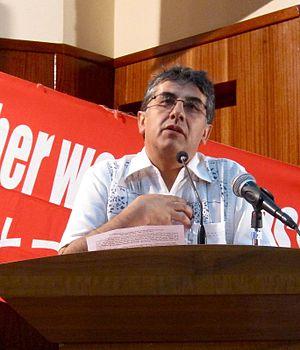
Pablo Solón Romero est un homme politique bolivien qui fut ambassadeur de la Bolivie aux Nations unies de février 2009 à la fin juin 2011. L'année suivante, il est devenu directeur exécutif de l'organisation altermondialiste "Focus on the Global South", jusqu'en 2015. Il est le fils d'un célèbre peintre bolivien de fresques murales, Walter Solón Romero Gonzáles.